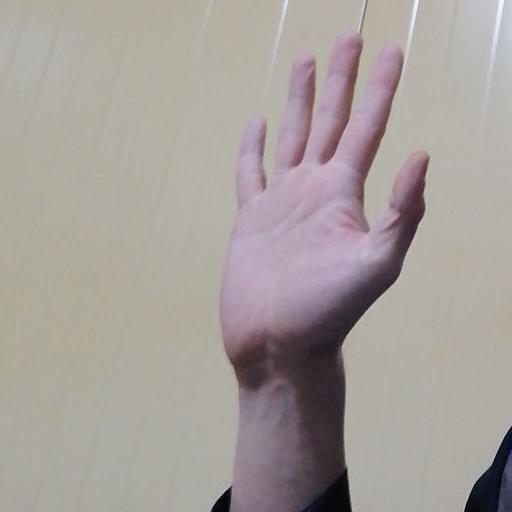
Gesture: palm